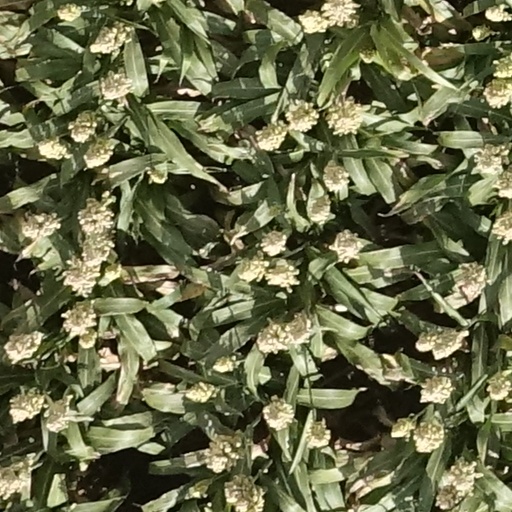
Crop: sorghum